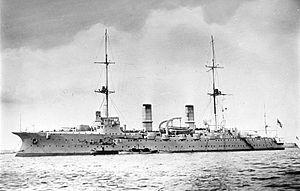
Le SMS Hansa est un croiseur protégé de la marine impériale allemande appartenant à la classe Victoria Louise. Lancé le 12 mars 1898, ce fut le dernier navire de cette classe qui comprenait cinq unités.
La classe Victoria Louise fut la dernière classe de croiseur protégé construite par la marine impériale allemande.